BR Standard Class 5 73050

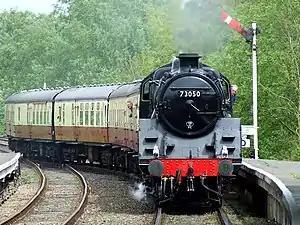
The preserved 73050, as seen in 2007.

British Railways Standard Class 5 No. 73050 is a preserved British steam locomotive. Unnamed in service, it has been named City of Peterborough; it is owned by Peterborough City Council and operated by the Nene Valley Railway on a 99-year lease.